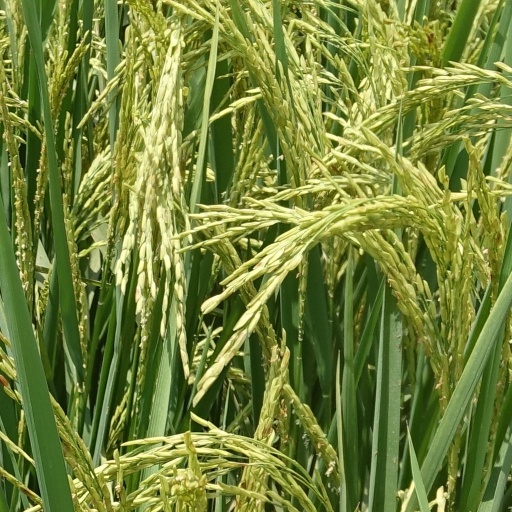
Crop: rice